Sherrod Brown

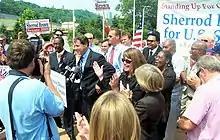
Brown at a campaign rally in 2006

In 2005, Brown led the Democratic effort to block the Central American Free Trade Agreement (CAFTA). For many months, Brown worked as whip on the issue, securing Democratic "nay" votes and seeking Republican allies. After several delays, the House of Representatives finally voted on CAFTA after midnight on July 28, passing it by one vote.